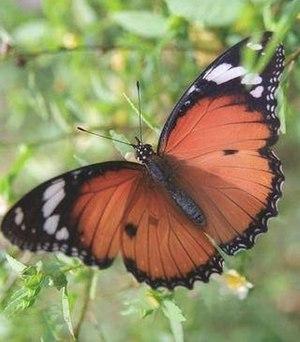
Le Diadème ou Nymphale du pourpier, Hypolimnas misippus, est une espèce d'insectes lépidoptères de la famille des Nymphalidae, de la sous-famille des Nymphalinae et du genre Hypolimnas.